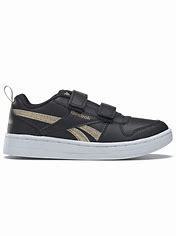
Brand: Reebok
Model: Royal Prime 2